Great (1975 film)

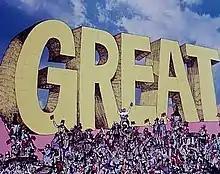
Title card of the film

Great is a British 28-minute animated short film released in 1975, telling a humorous version of the life of Isambard Kingdom Brunel. It was directed by Bob Godfrey, produced by Grantstern Films and distributed by British Lion.